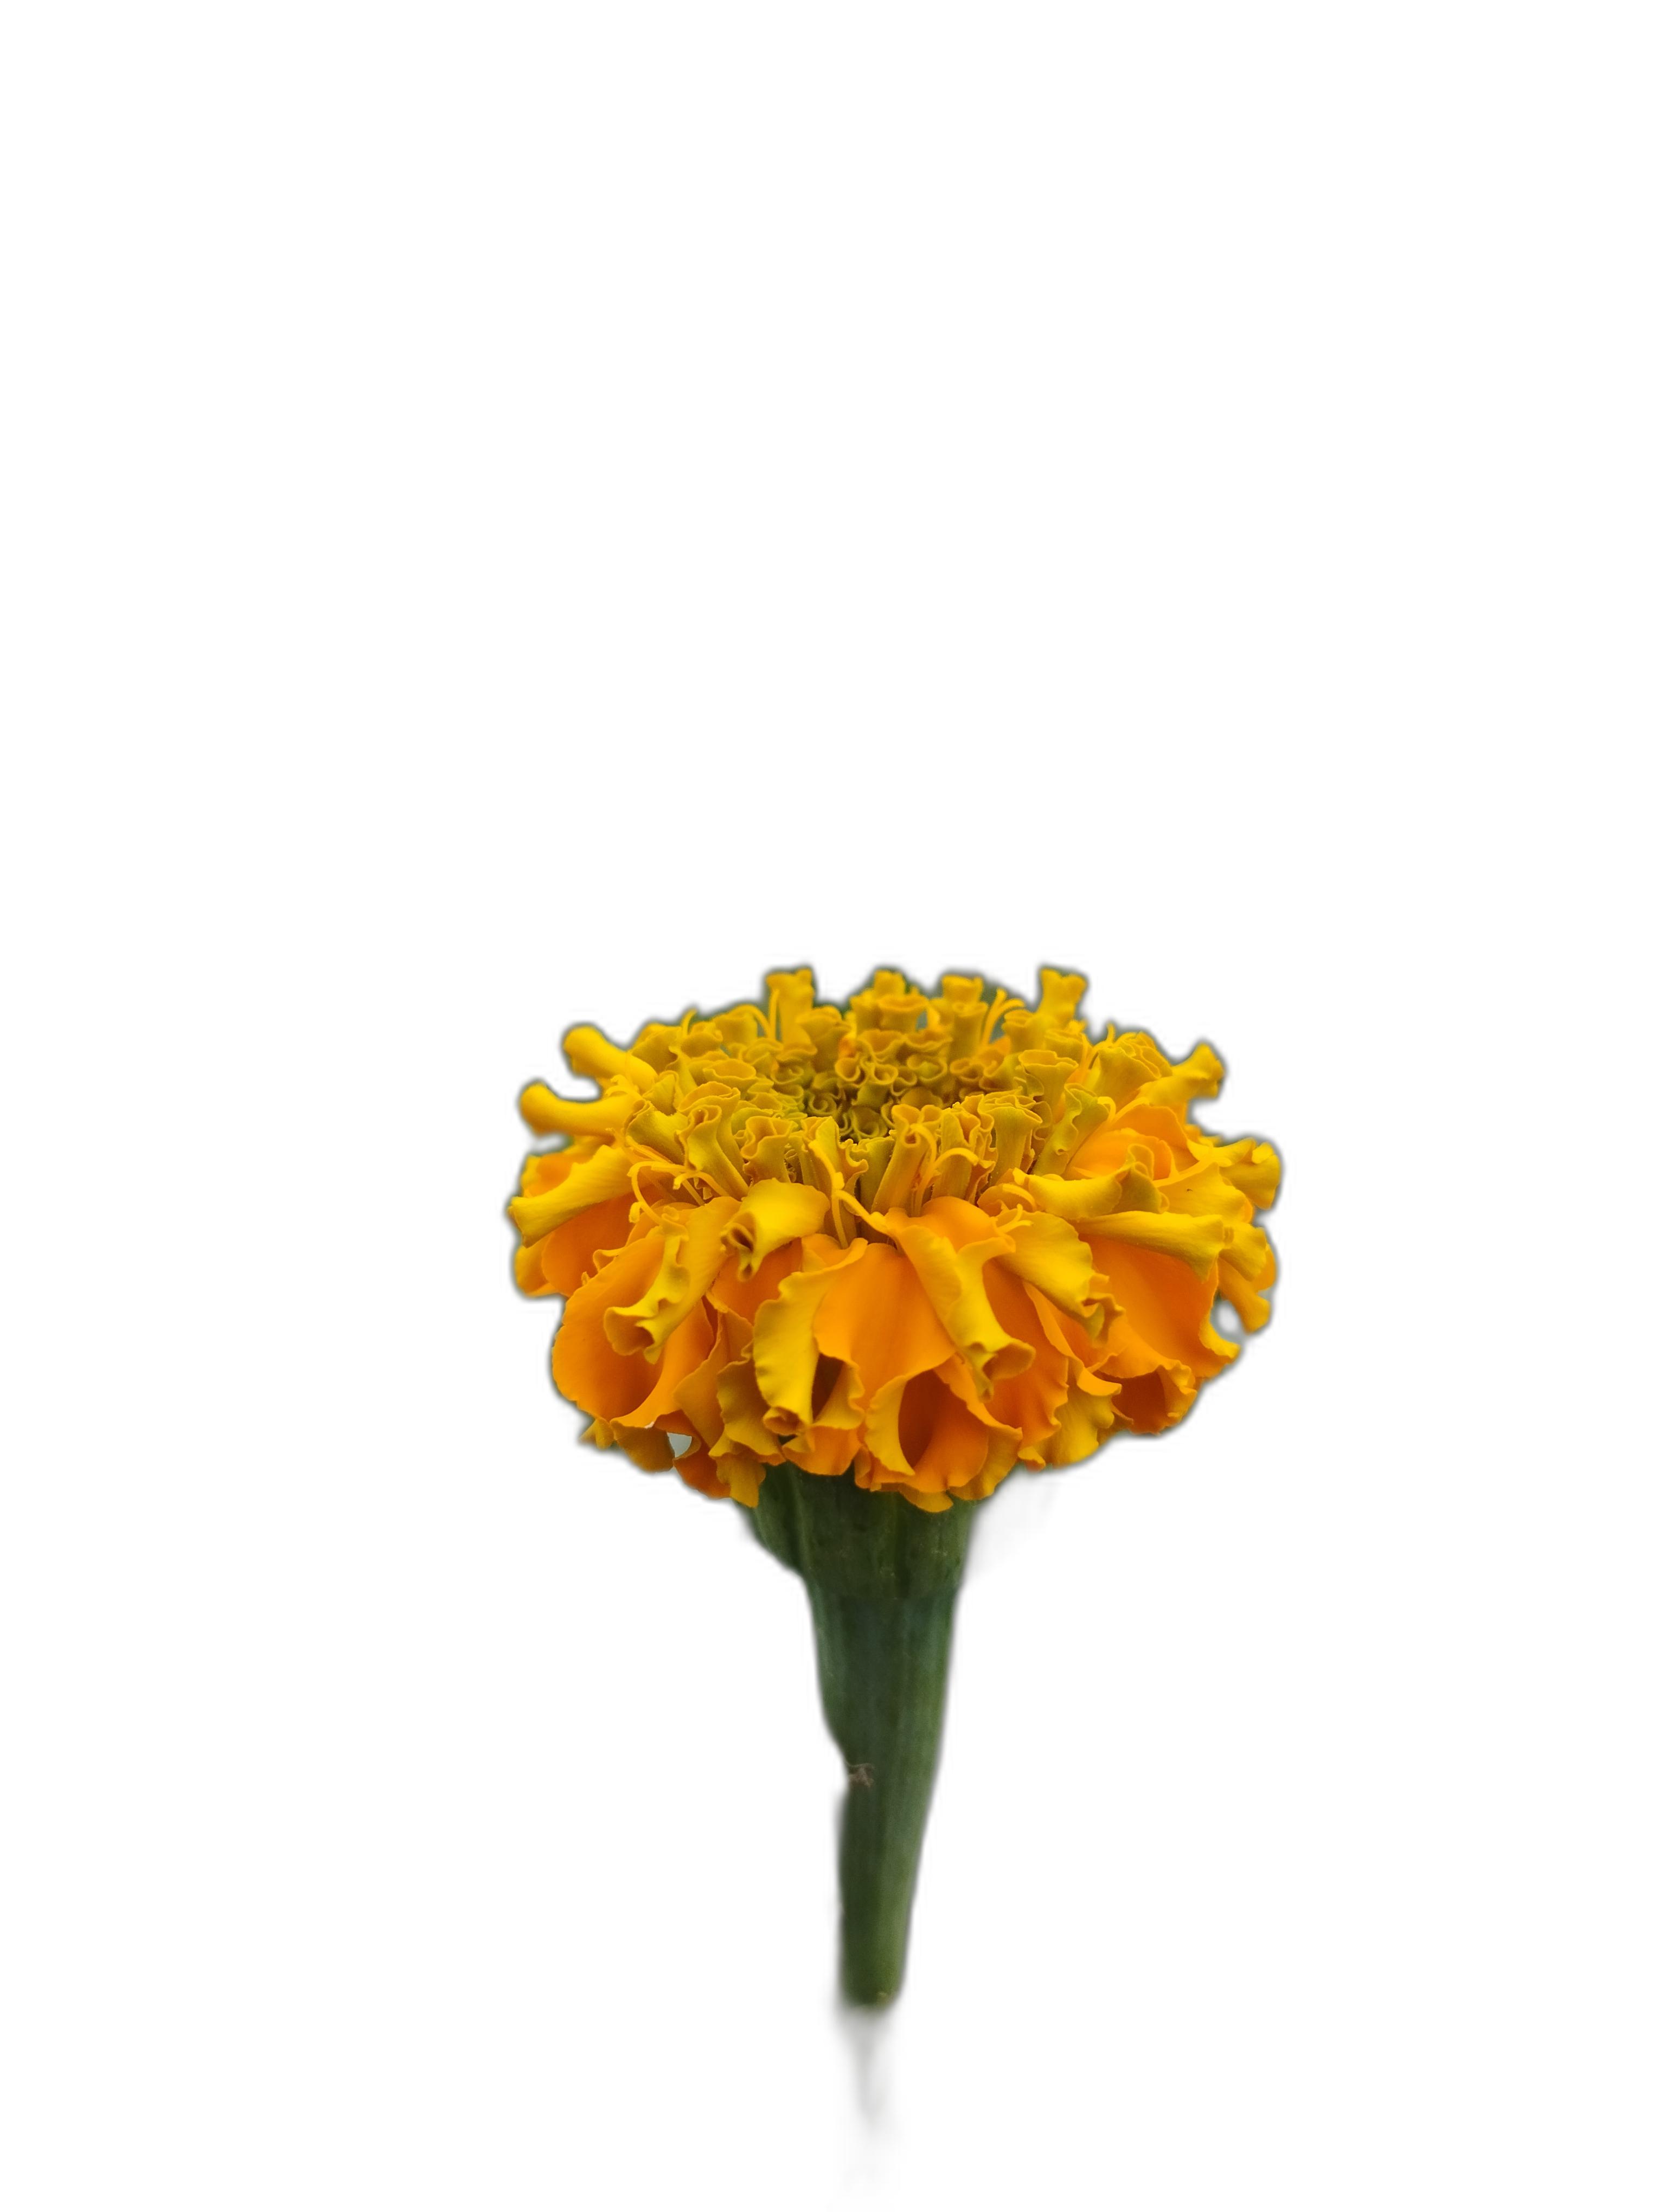
Label: Marigold